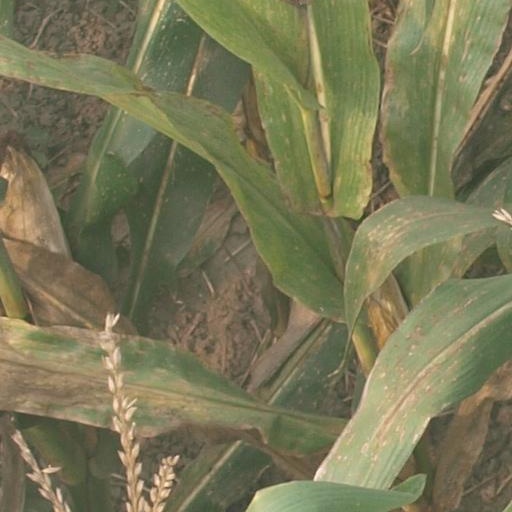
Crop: maize; corn